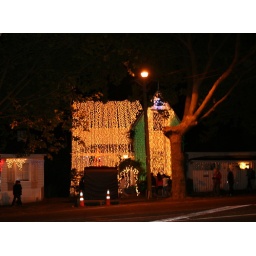
Unusal tree in front of house lit up for Christmas